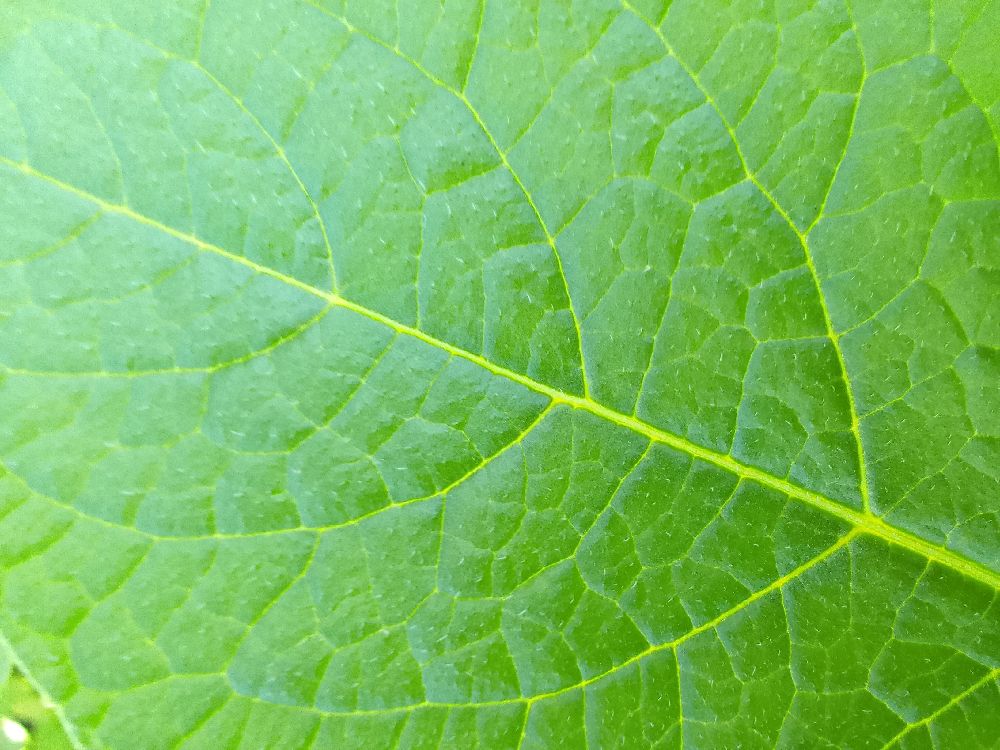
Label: Healthy